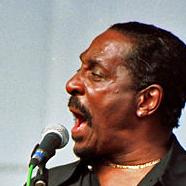
Age: 65